Christen Friis Rottbøll

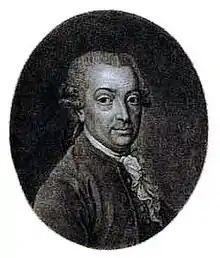
Christen Friis Rottbøll Portrait

Christen Friis Rottbøll (3 March 1727, at Hørbygård, Denmark – 15 June 1797, in Copenhagen) was a Danish physician and botanist: He was a pupil of Carolus Linnaeus.